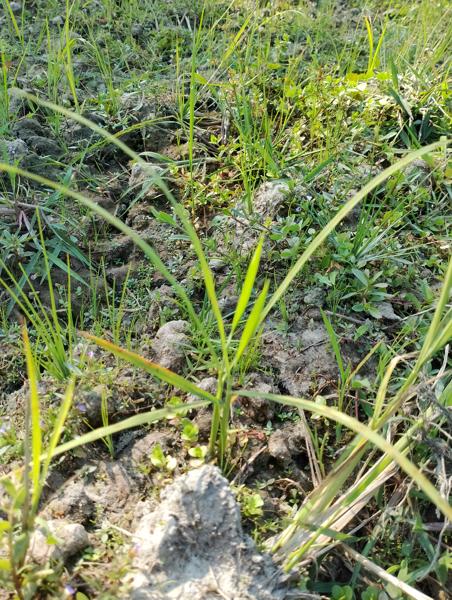
Weed species: Panicum repens